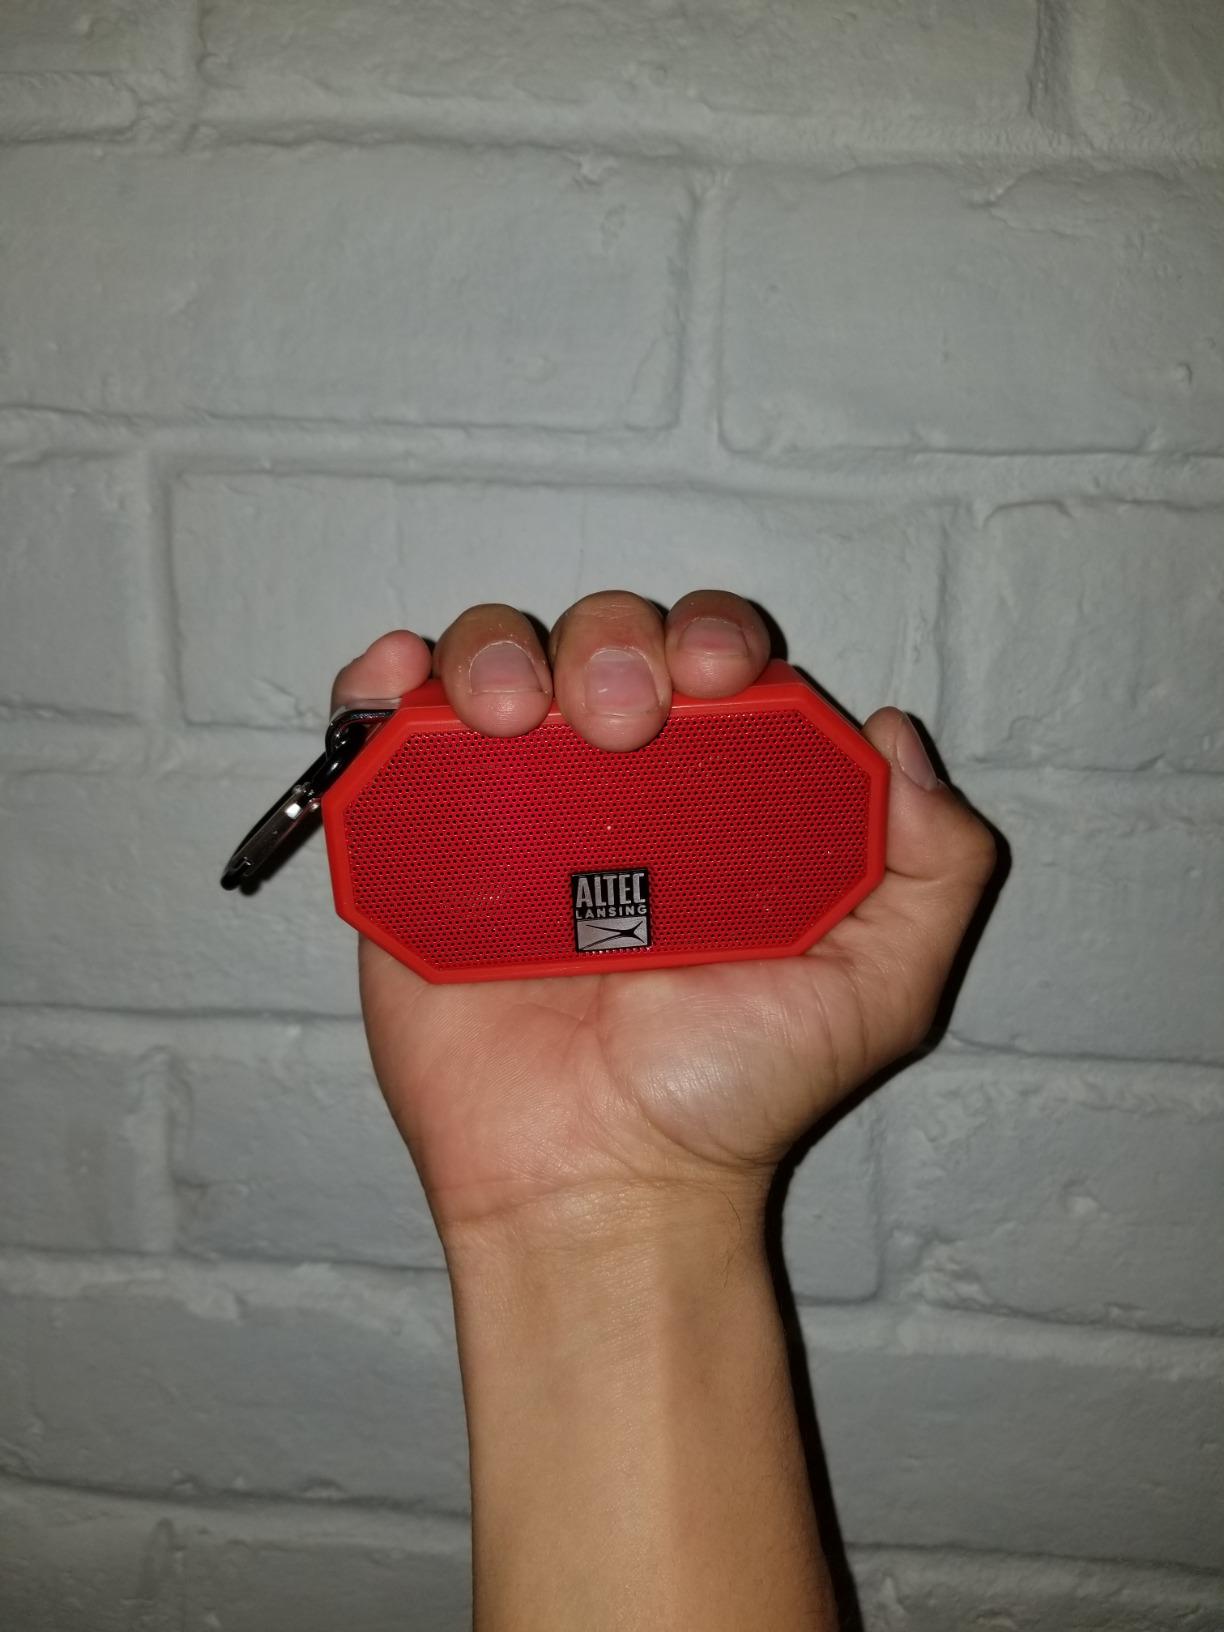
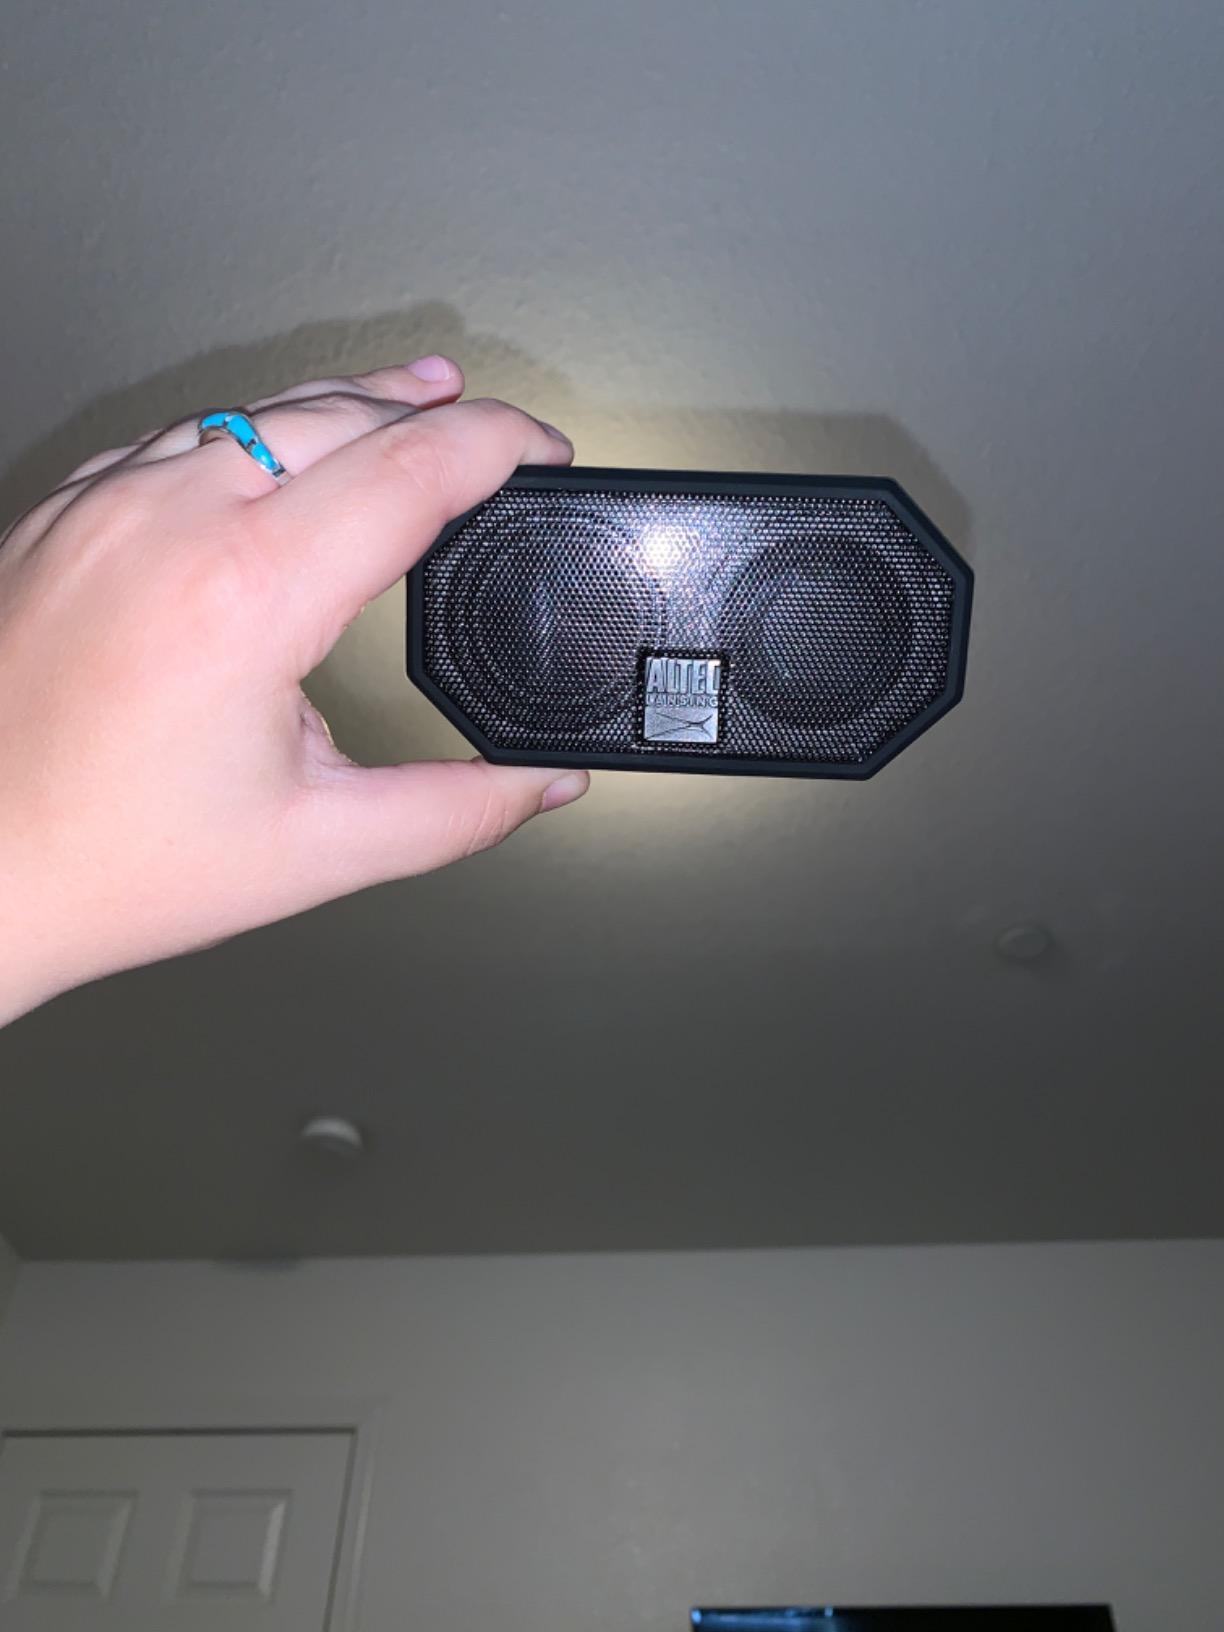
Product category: speaker
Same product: no